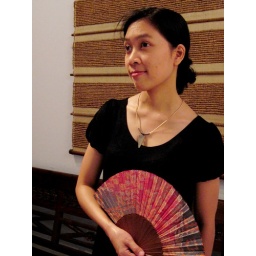
622 The girl in black